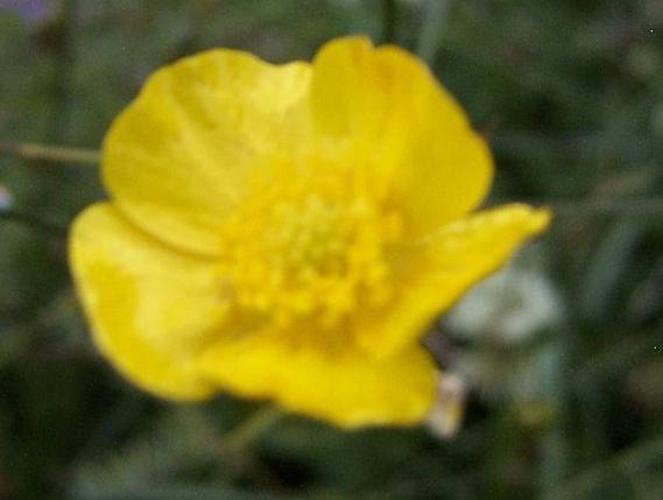
Flower: Buttercup